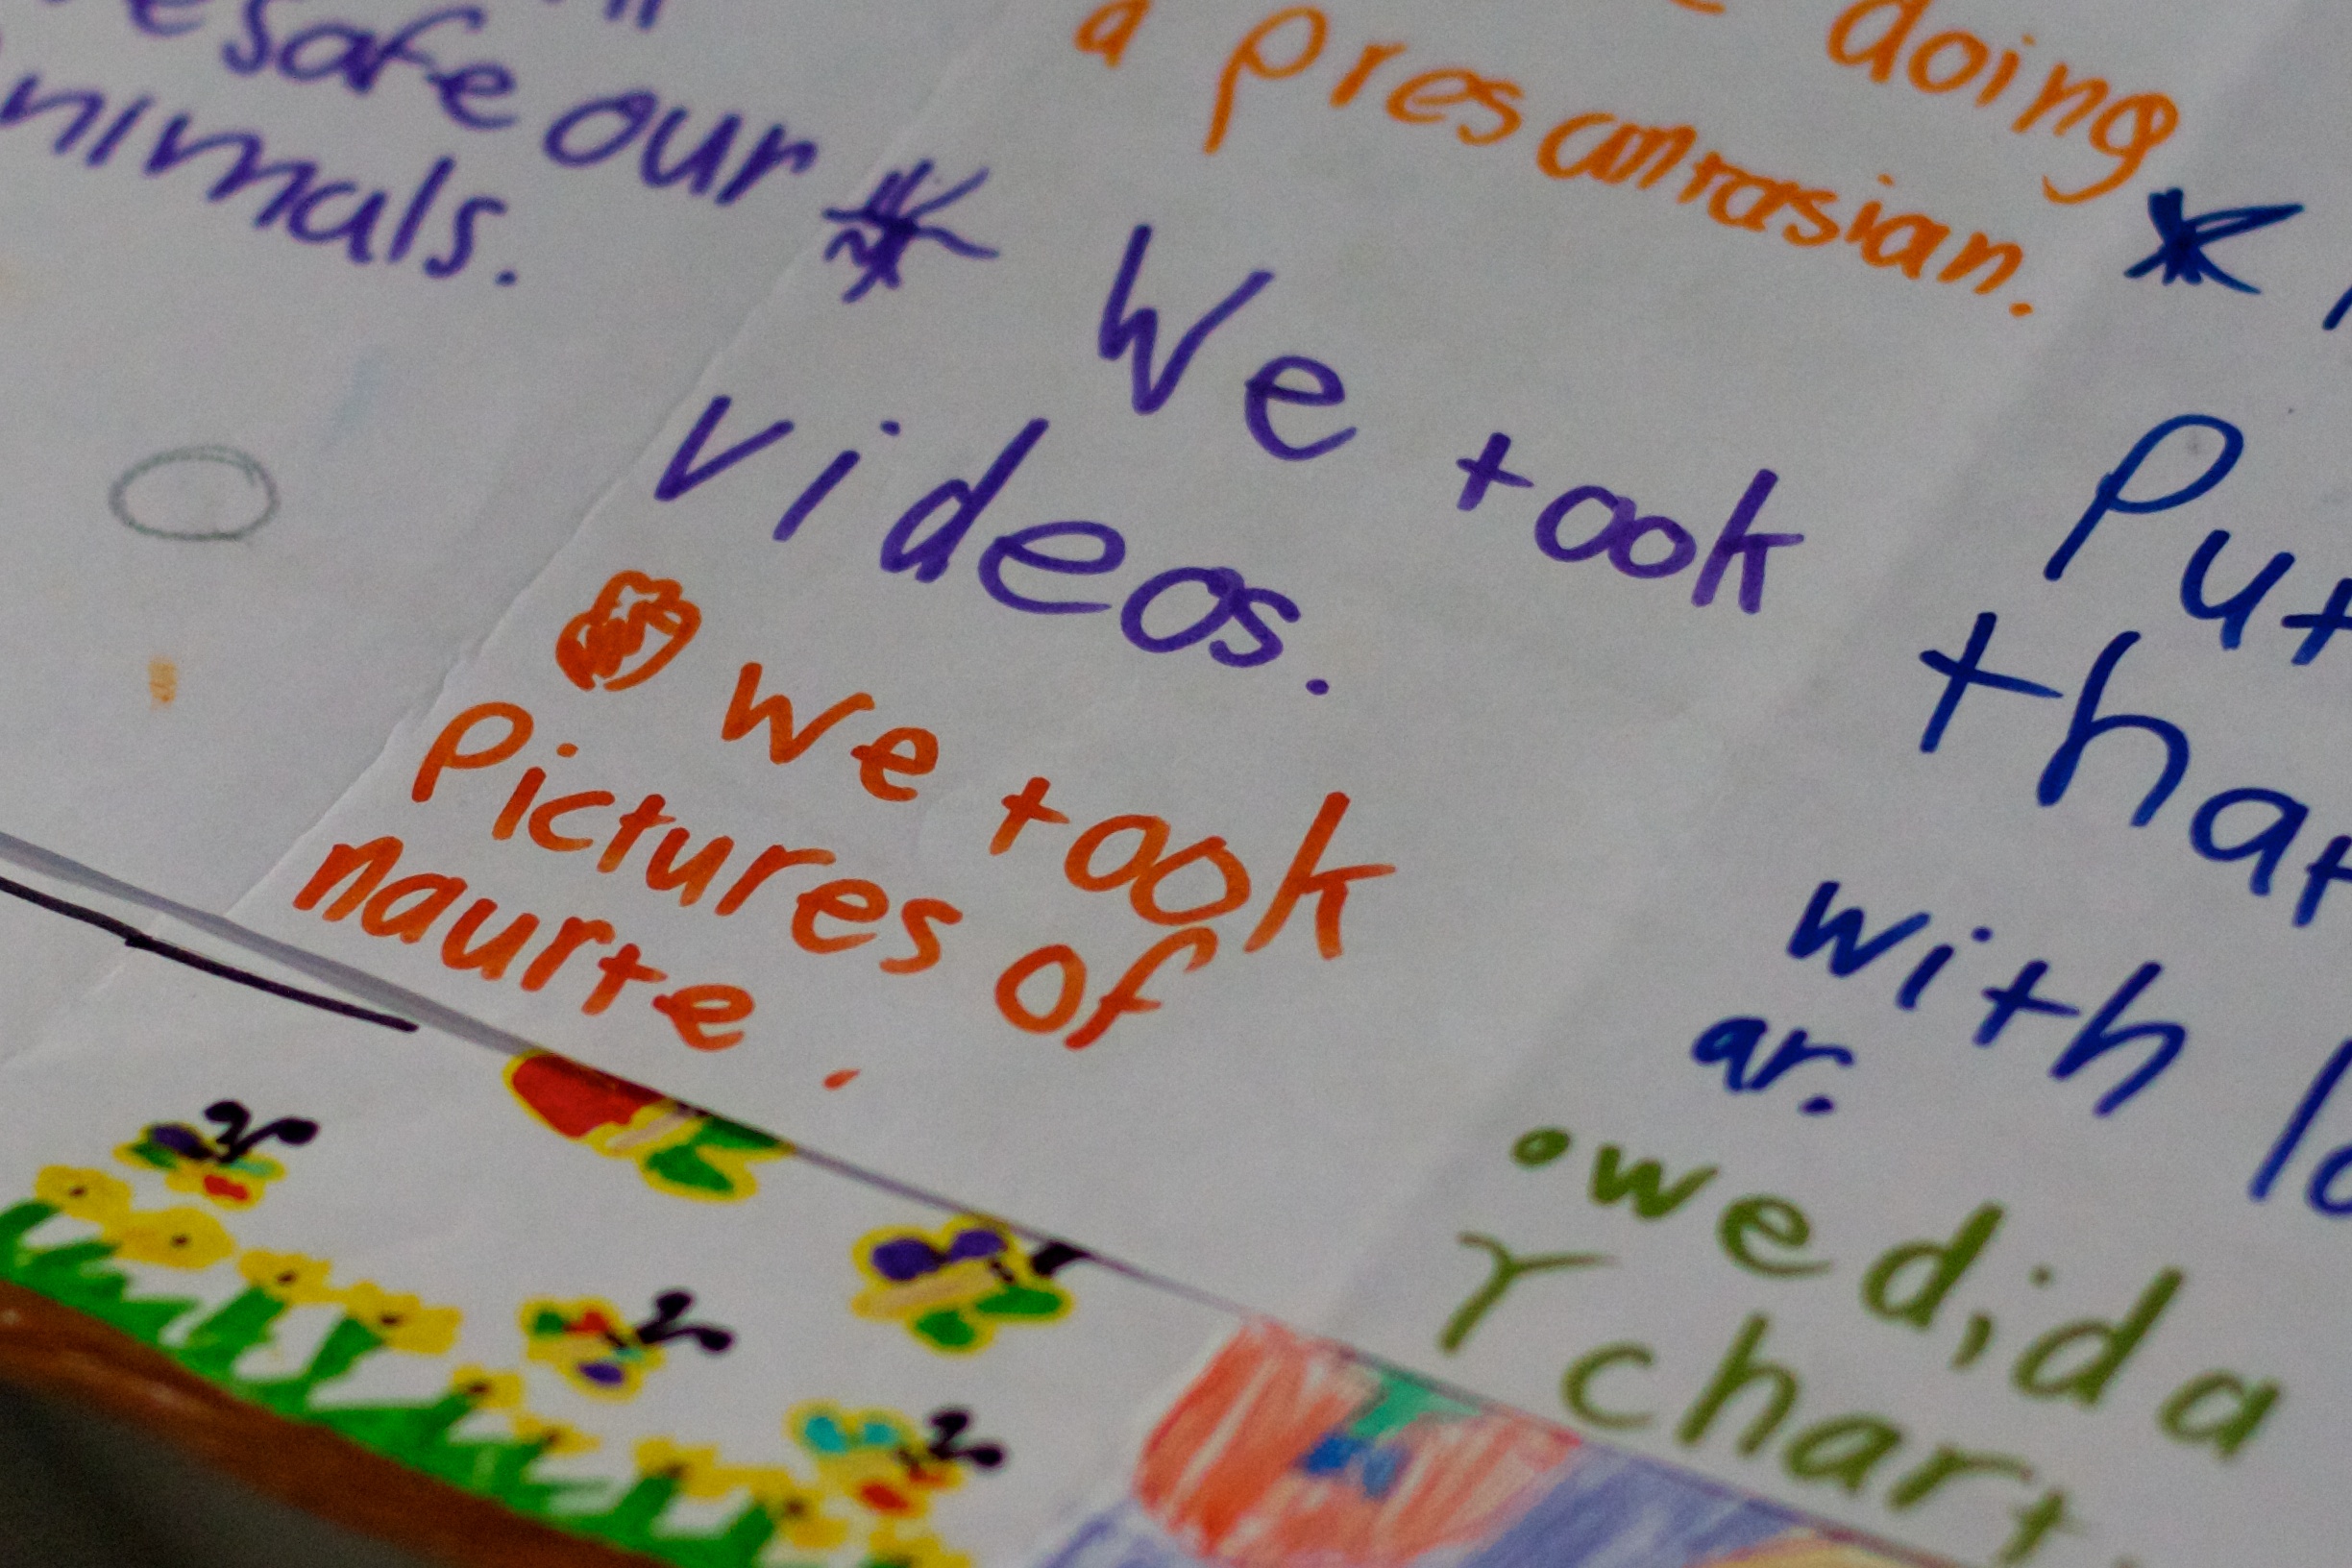
writing, number, font, text, handwriting, shape, 2011365, auodyssey, plpconnectu